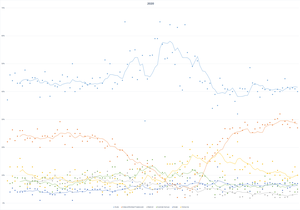
Præsidentvalget i Polen 2020 / Meningsmålinger / Første valgrunde
Gennemsnit af meningsmålinger for første valgrunde      Andrzej Duda     Małgorzata Kidawa-Błońska/Rafał Trzaskowski     Szymon Hołownia     Władysław Kosiniak-Kamysz     Krzysztof Bosak     Robert Biedroń
Præsidentvalget i Polen 2020 skulle oprindeligt have været afholdt den 10. maj 2020, men blev grundet COVID-19-pandemien den 7. maj udskudt. Regeringen offentliggjorde senere, at valgets første runde i stedet afholdtes den 28. juni 2020. Den siddende præsident Andrzej Duda var genopstillet.